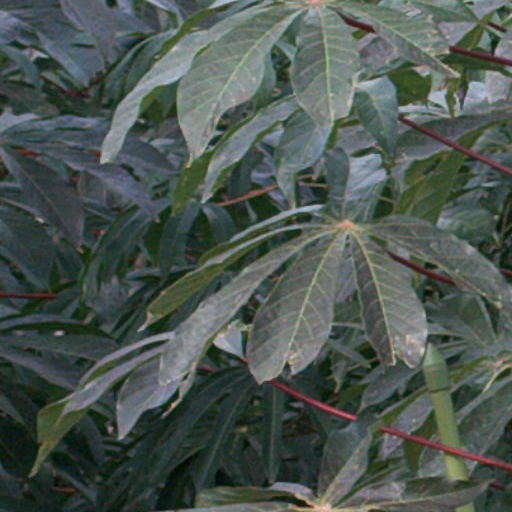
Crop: cassava